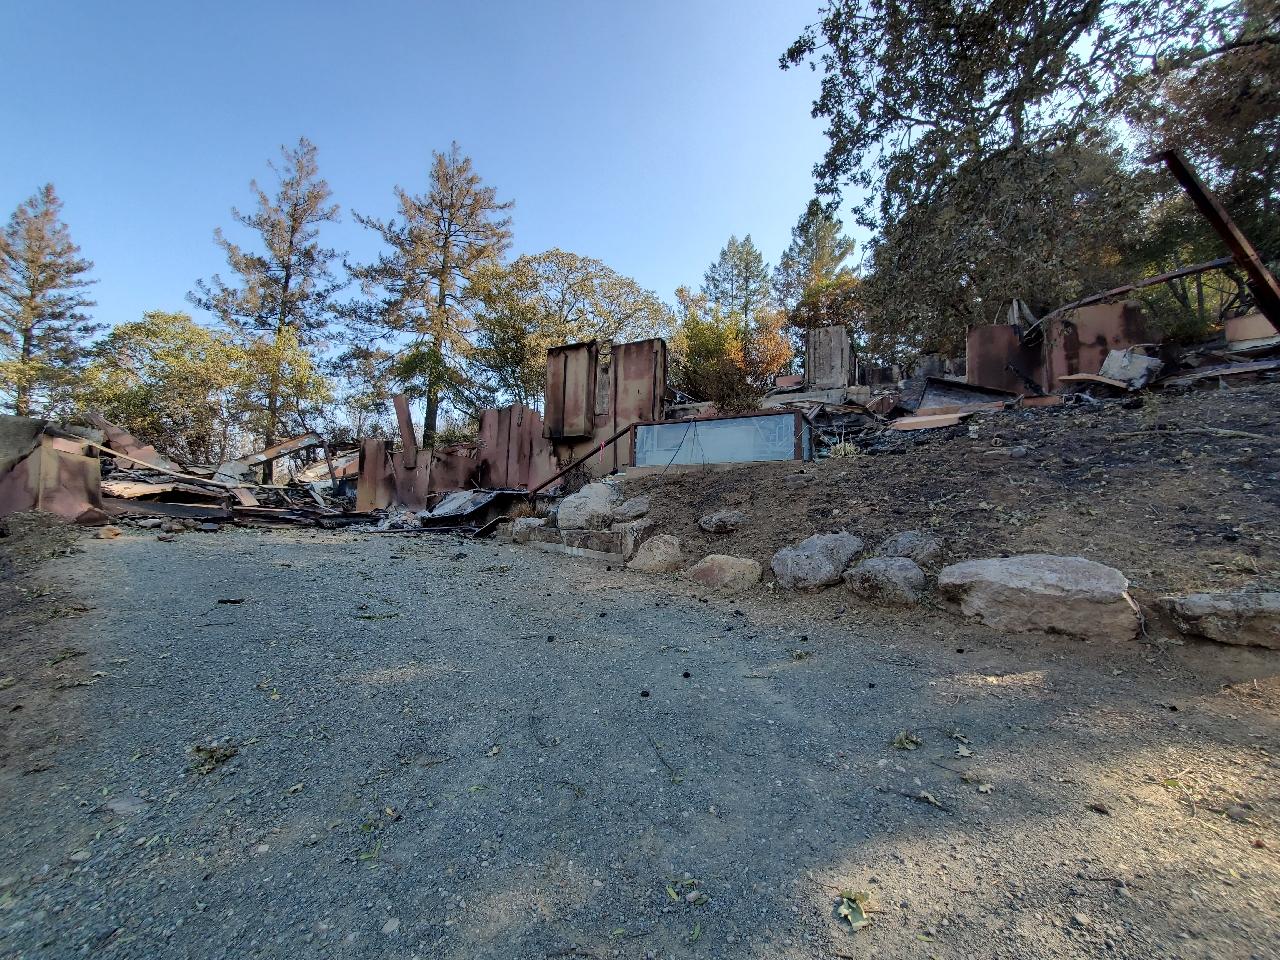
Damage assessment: destroyed